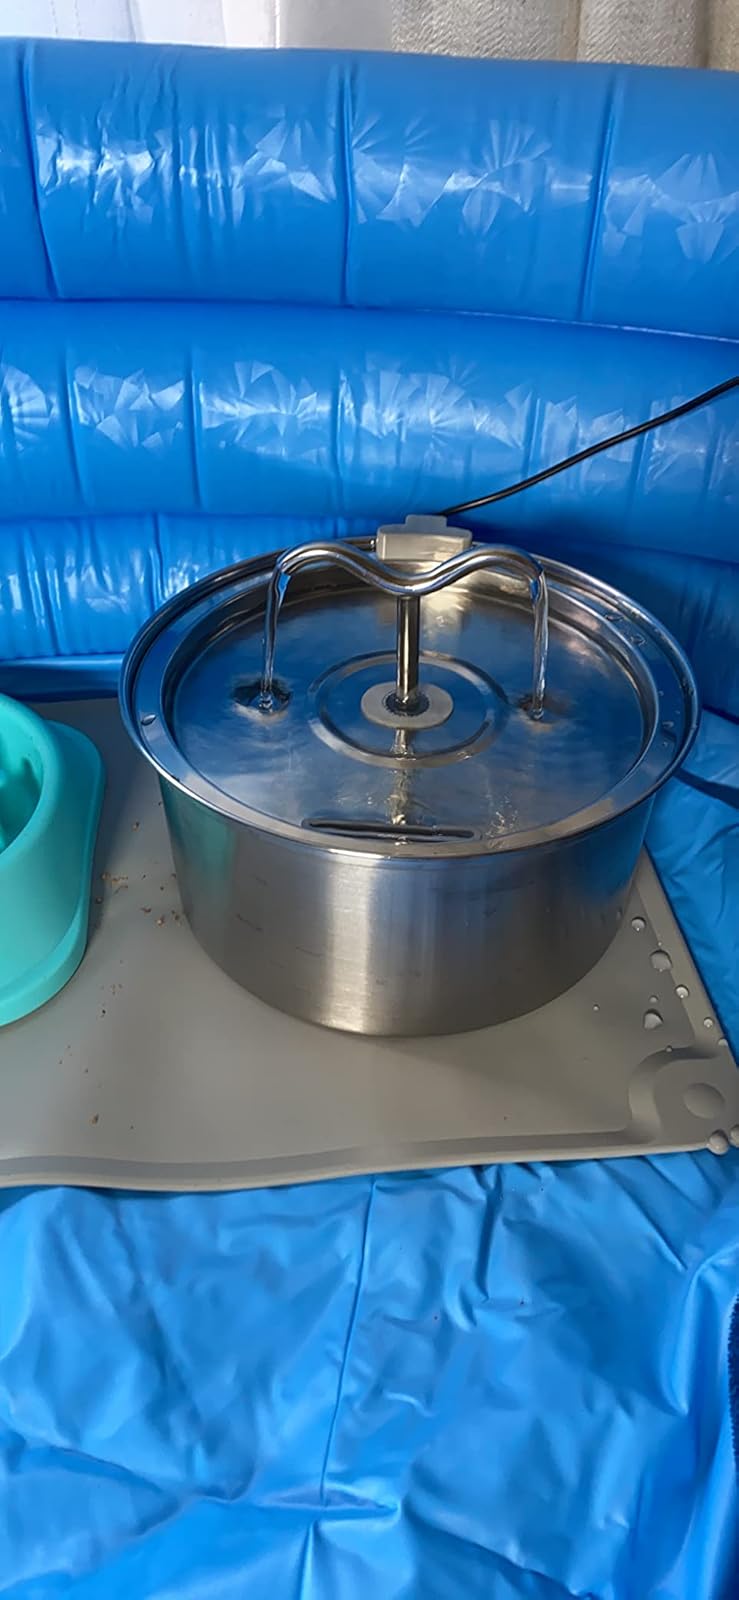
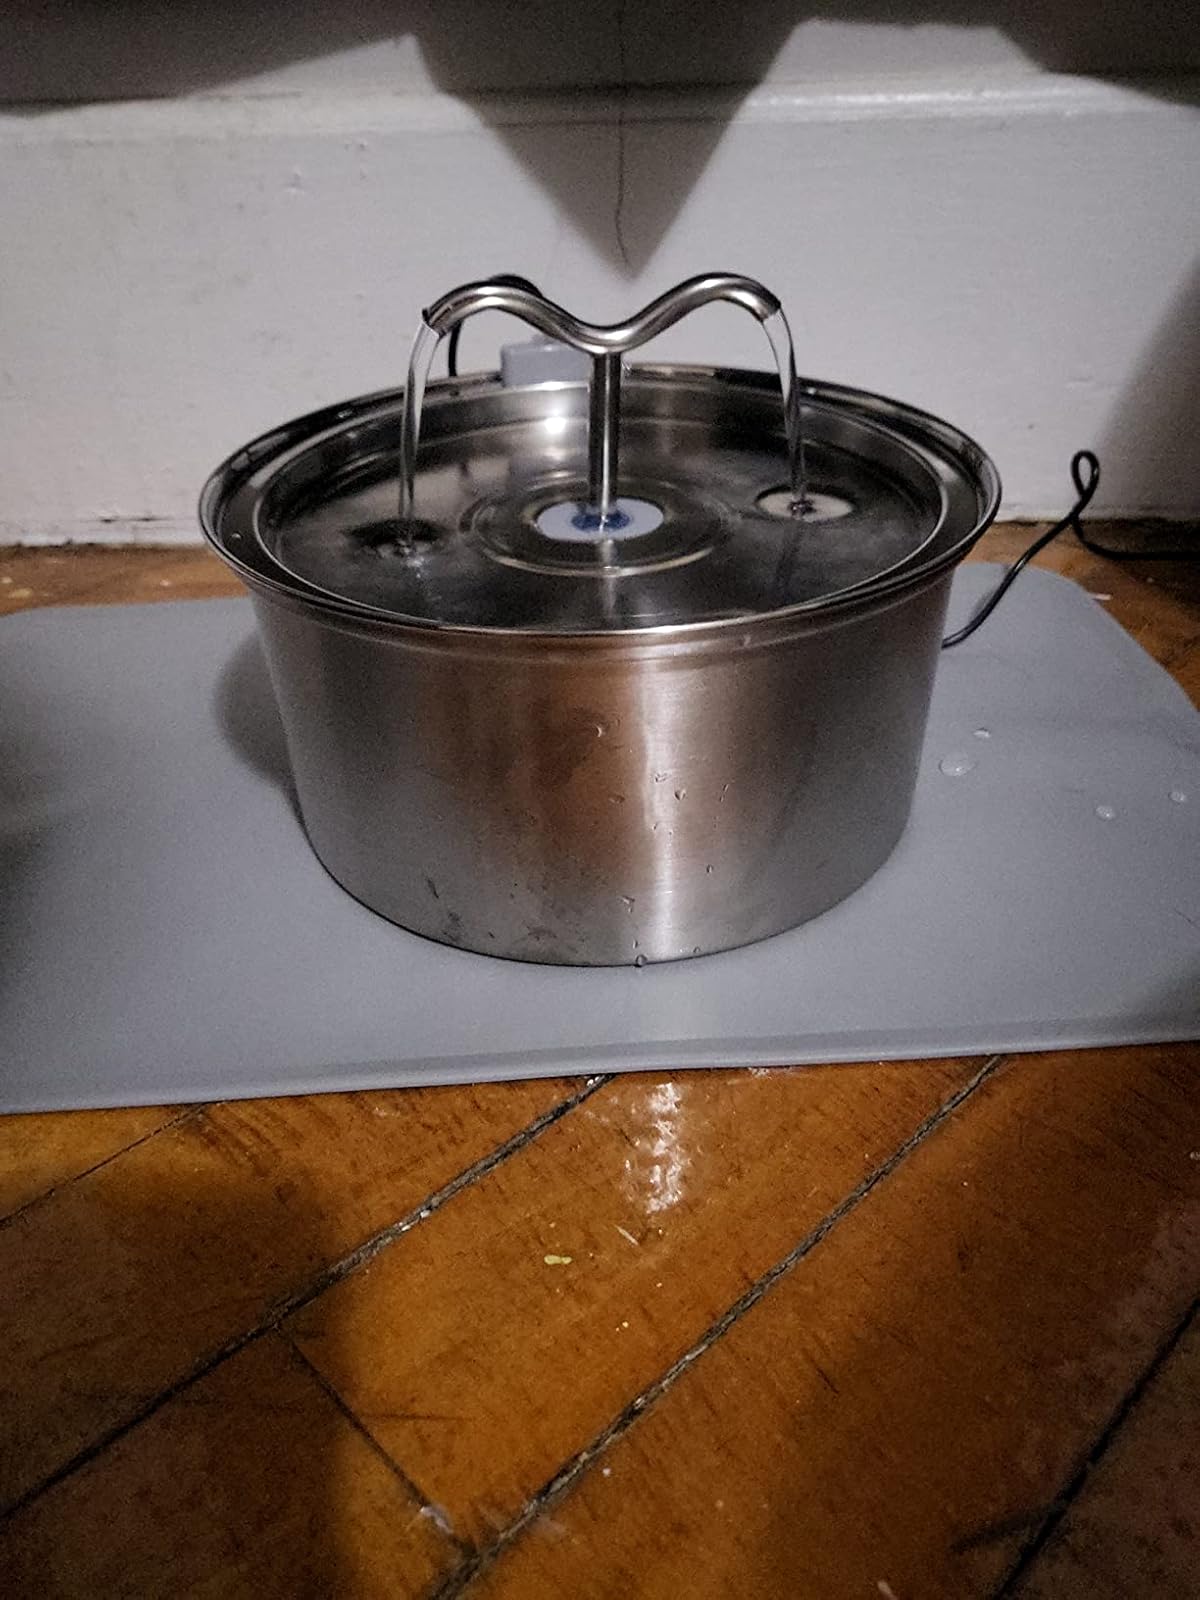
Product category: items_bowl
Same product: yes